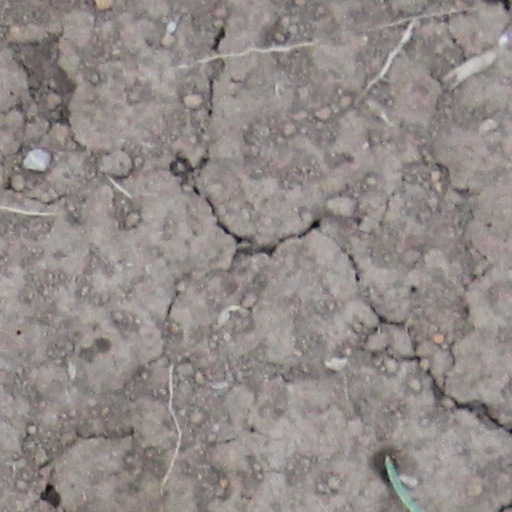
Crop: wheat